Bhagam Bhag

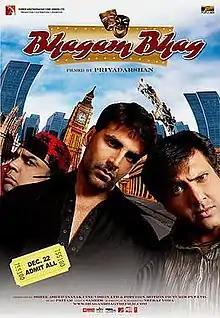
Theatrical release poster

Bhagam Bhag ("") is a 2006 Indian Hindi-language comedy film directed by Priyadarshan and written by Neeraj Vora. It was produced by Sunil Shetty and Dhilin Mehta. The film stars Akshay Kumar, Govinda and Paresh Rawal as the three leads alongside Lara Dutta, Rajpal Yadav, Jackie Shroff, Arbaaz Khan, Shakti Kapoor, Manoj Joshi, Razak Khan, Sharat Saxena and Asrani. The film tells the story of a theatre group which travels to London for a show and need a heroine to complete their play, only to be entangled in a murder mystery they did not commit, as well as mistakenly becoming the enemies of a drug cartel and a street gang, in the process.